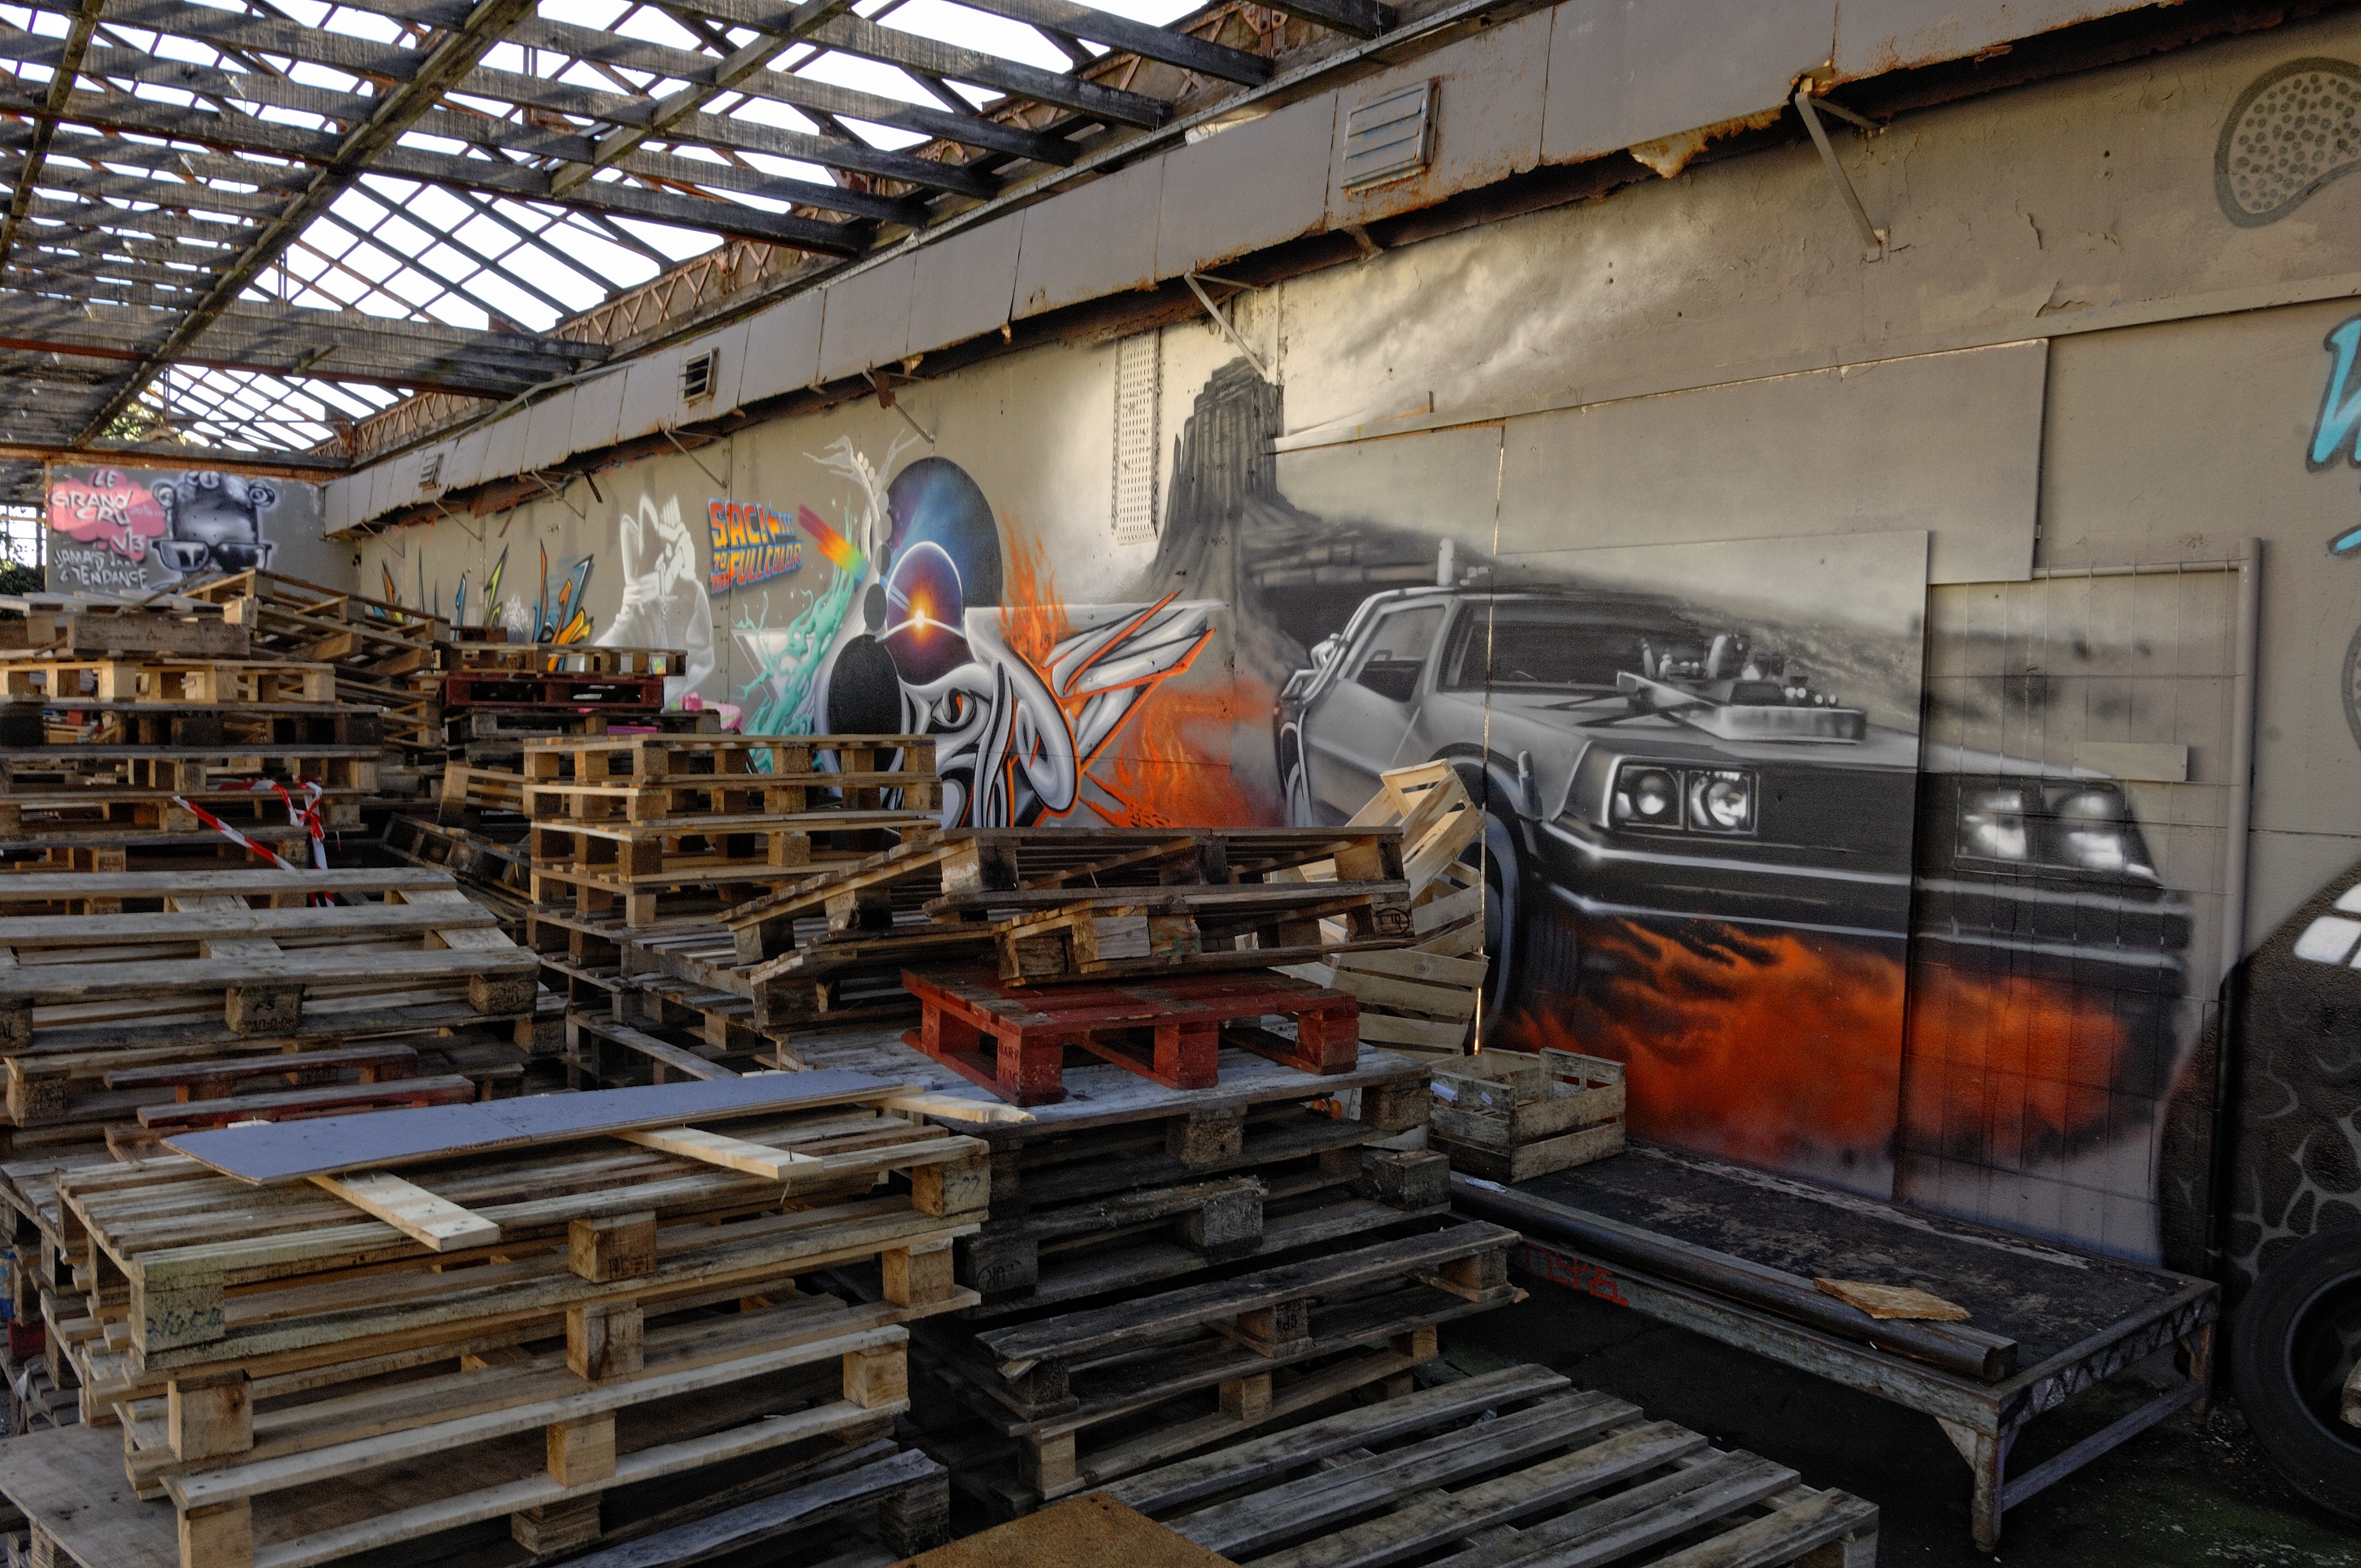
wood, transport, vehicle, factory, graffiti, decor, painting, street art, colors, palette, tag, scrap